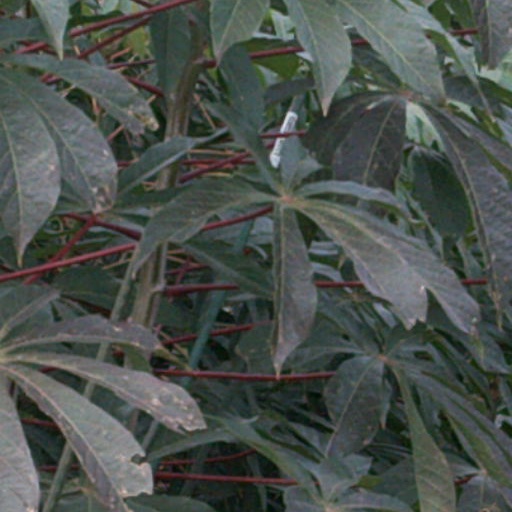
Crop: cassava